Shah Cheragh

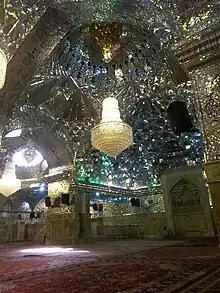
Adjoining prayer halls, under the dome, featuring Ayeneh-kari decorations

The complex consists of a mosque, the mausoleum of Sayyid Ahmad ibn Musa, and, in more recent times, a history museum.